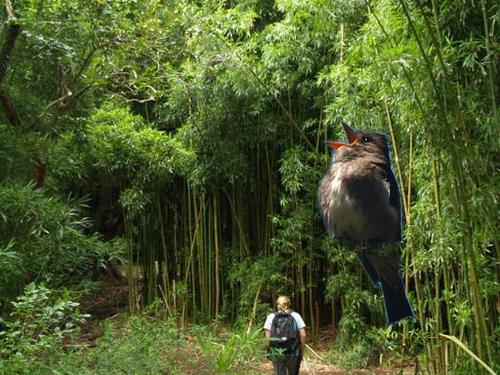
Bird species: Olive_sided_Flycatcher
Bird type: landbird
Background: land